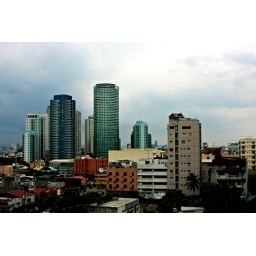
taken from my hotel balcony in the 25th floor of Millennium Plaza Hotel